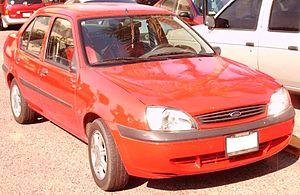
La Ford Ikon est une automobile construite par Ford en trois versions entre 1999 et 2011.